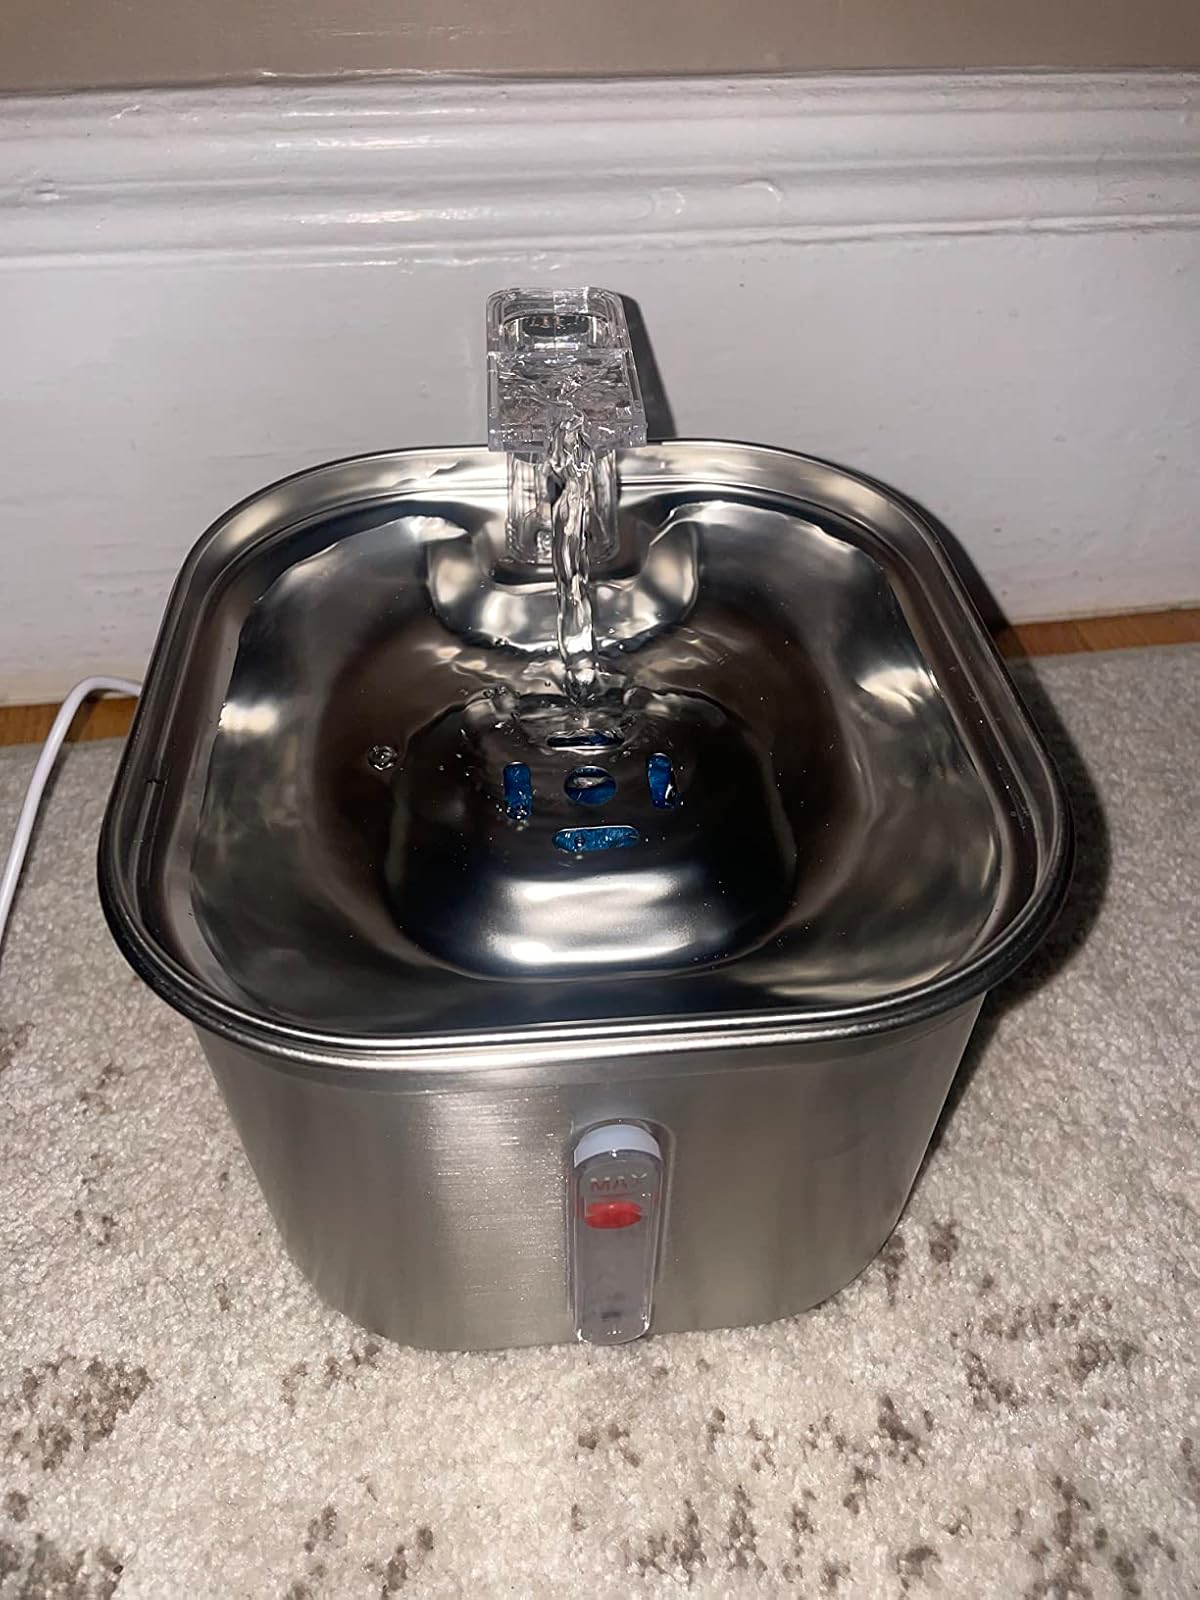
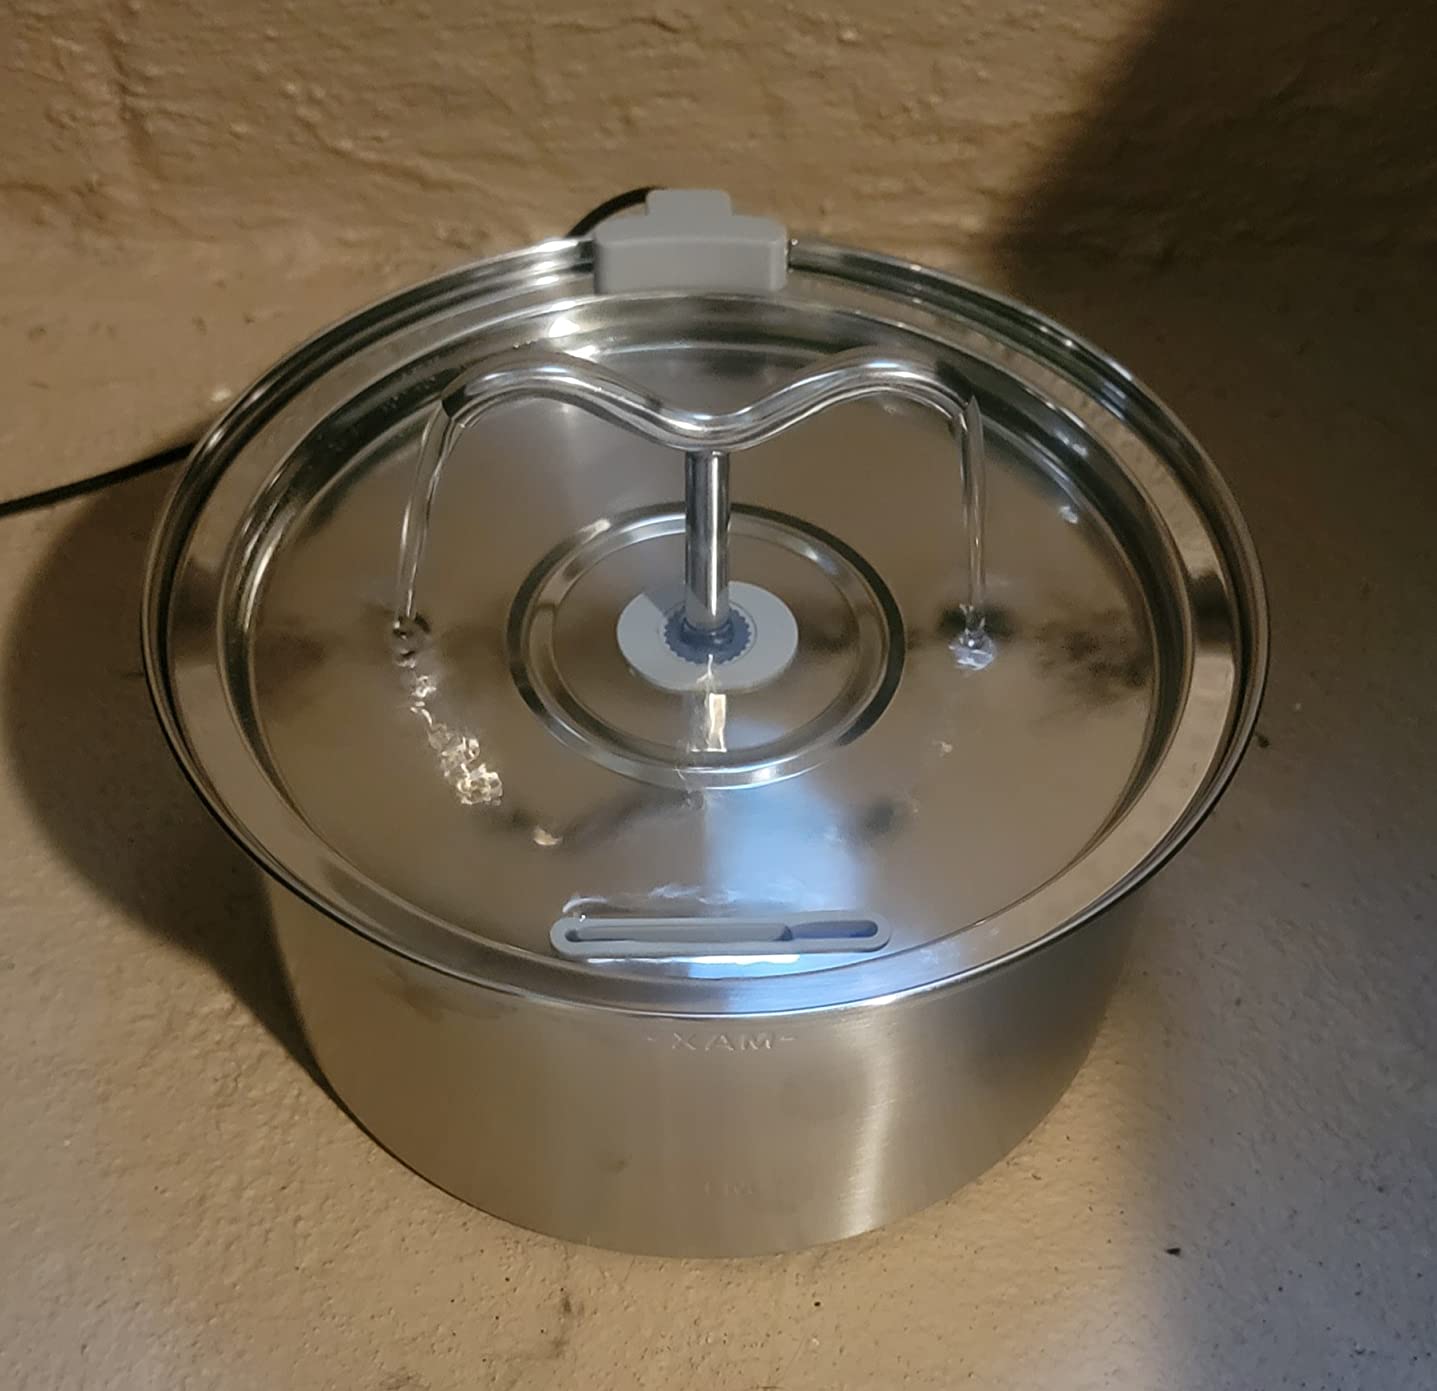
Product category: items_bowl
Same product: no